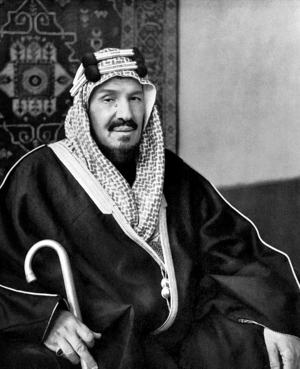
La liste des personnages des Aventures de Tintin contient plus de 300 noms. Certains sont récurrents, d'autres apparaissent seulement une fois ; ils tiennent souvent du calembour. Beaucoup de noms sont inspirés du parler bruxellois. On compte dans cette liste très peu de personnages féminins.